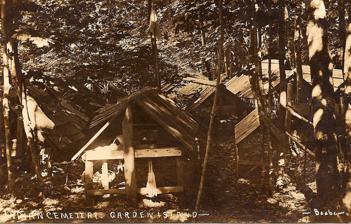
Building: Garden Island Indian Cemetery
Country: United States of America
Year built: 1851
Archaeological site in Michigan, United States United States historic place Garden Island Indian Cemetery U.S. National Register of Historic Places Michigan State Historic Site Spirit houses, c. 1910 Show map of Michigan Show map of the United States Interactive map Location Garden Island Coordinates 45°48′10″N 85°30′30″W / 45.80278°N 85.50833°W / 45.80278; -85.50833 Area 7 acres (2.8 ha) Built 1851 ( 1851 ) Architectural style "Spirit houses" NRHP reference No. 78001494 Significant dates Added to NRHP February 17, 1978 Designated MSHS July 26, 1973 The Garden Island Indian Cemetery , also designated 20CX12, is an archaeological site and Ojibwe burial site. located on Garden Island in Charlevoix County, Michigan . It was listed on the National Register of Historic Places in 1978. The Indian Cemetery holds about 3500 graves, and has been called the largest Indian cemetery in the United States. Spirit houses mark some graves, headstones mark others, and the older graves are unmarked. Most graves date from 1851 to 1935. References